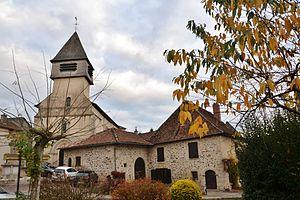
L'église du village de Saint-Paul (Haute-Vienne, France)
Jean Grange, né Jean Baptiste Grange à Bellac, en Haute-Vienne le 3 octobre 1827, et mort à Limoges le 31 juillet 1892, a été curé à Saint-Paul-d'Eyjeaux. Tout en assurant sa charge de curé, il a conduit une carrière de journaliste et d’écrivain.
Saint-Paul, est une commune française située dans le département de la Haute-Vienne, en région Nouvelle-Aquitaine.